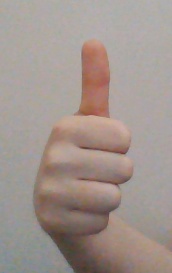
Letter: aleff